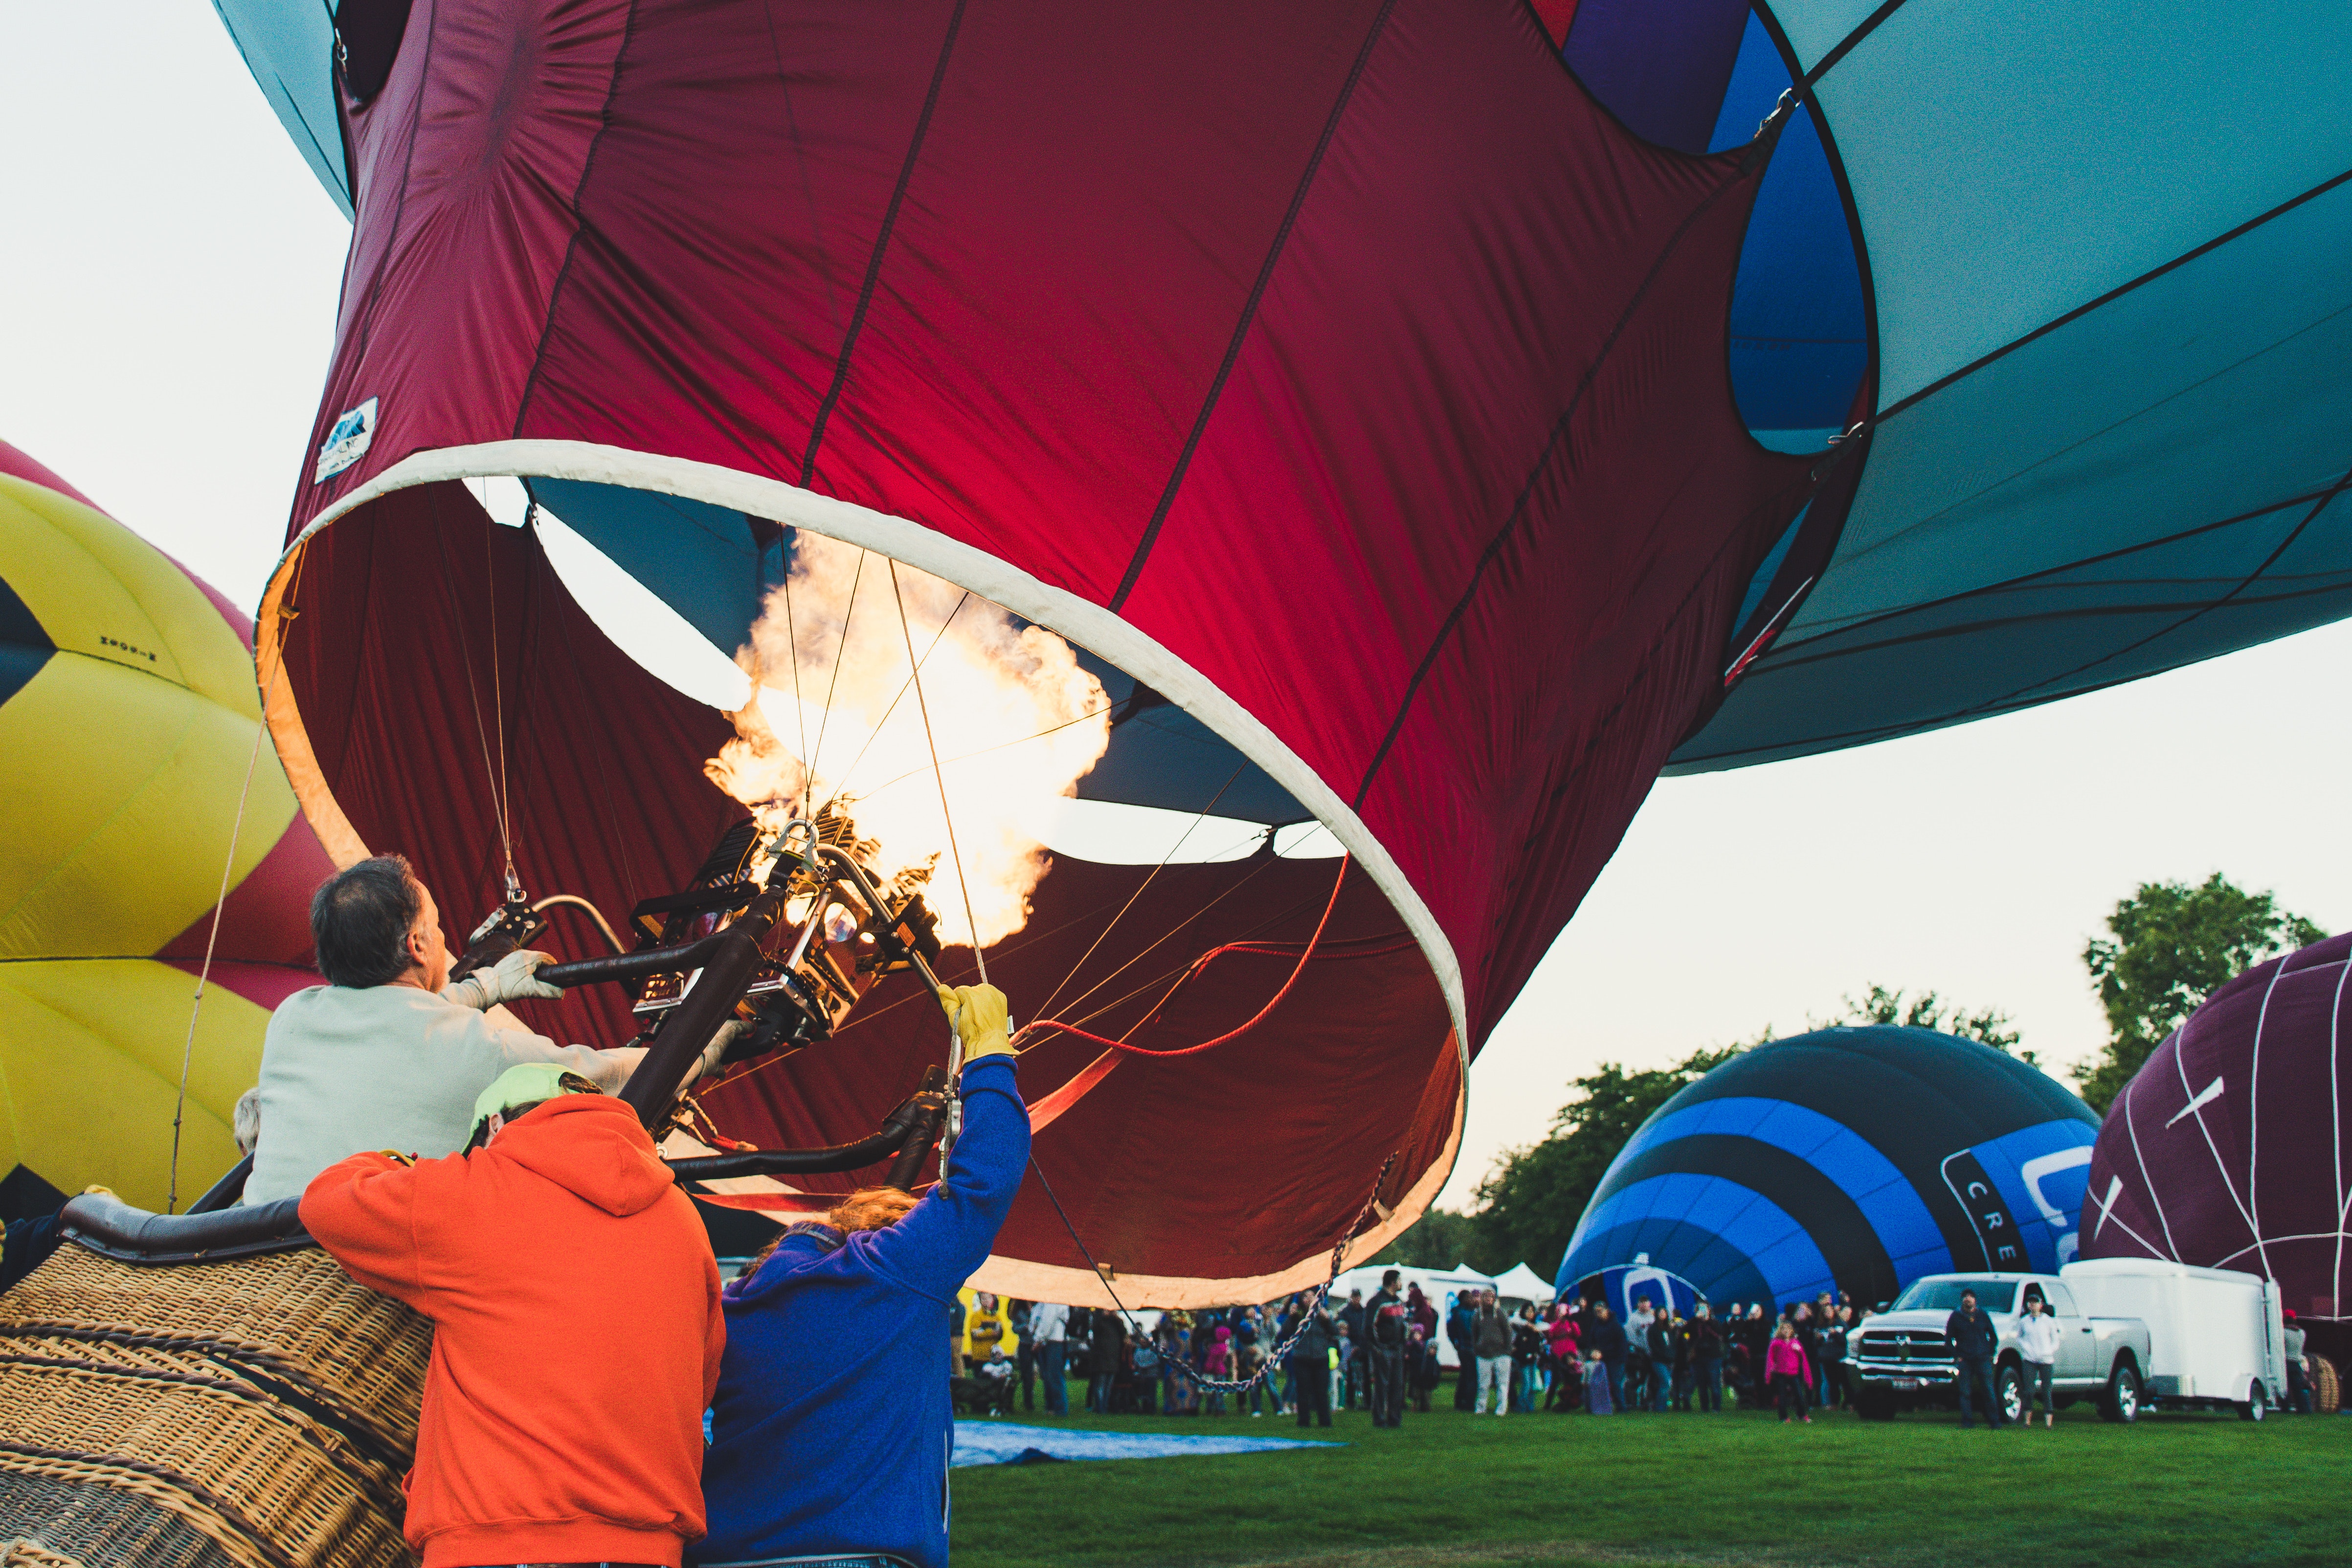
hot air ballooning, hot air balloon, balloon, party supply, vehicle, recreation, sky, leisure, fun, air sports, child